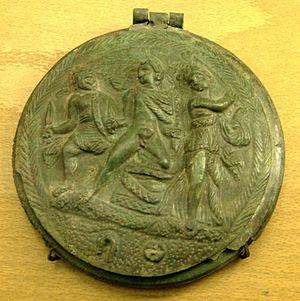
Pâris réfugié sur l'autel se faisant reconnaître par Hector et Cassandre qui le menaçaient. Miroir étrusque à boîte, bronze, IIIe siècle av. J.-C.
Le département des antiquités grecques, étrusques et romaines du Louvre est l'un des huit départements du musée du Louvre. Il abrite une des plus grandes et des plus célèbres collections d'art antique du monde, avec des chefs d'œuvre universellement renommés, et renferme également la plus grande collection mondiale de céramique grecque.
La typologie des thèmes mythologiques étrusques recense les scènes de la mythologie grecque utilisées par les Étrusques dans leurs bas-reliefs historiés et souvent colorés de leurs sarcophages, sur les fresques de tombes des nécropoles, sur les vases en poteries a figure nere ou a figure rosse.